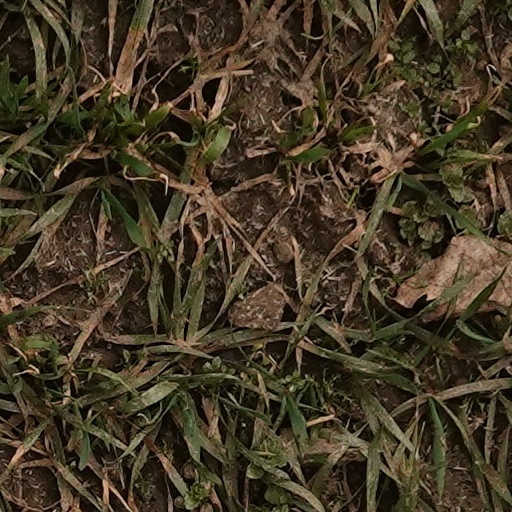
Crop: wheat